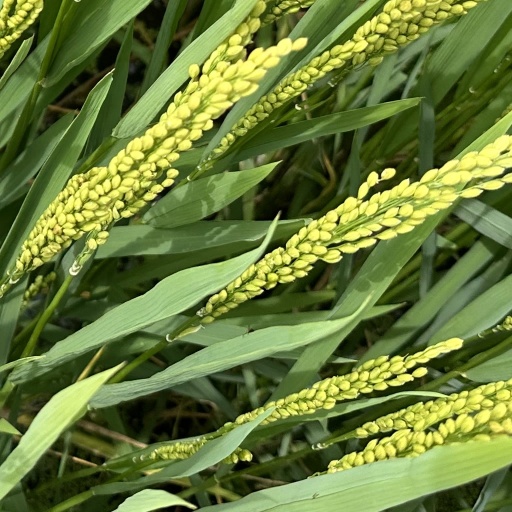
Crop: rice